Claude Grange

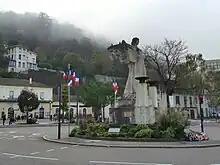
Vienne war memorial inaugurated in 1923 by Philippe Petain, classified as a historical monument in 2019

For this memorial Grange sculpted a female allegory for France standing with outstretched arms. On the memorial's base he